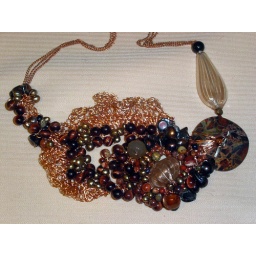
big crochet necklace in fall colors tiger eye venetian glass and poppy toggle front